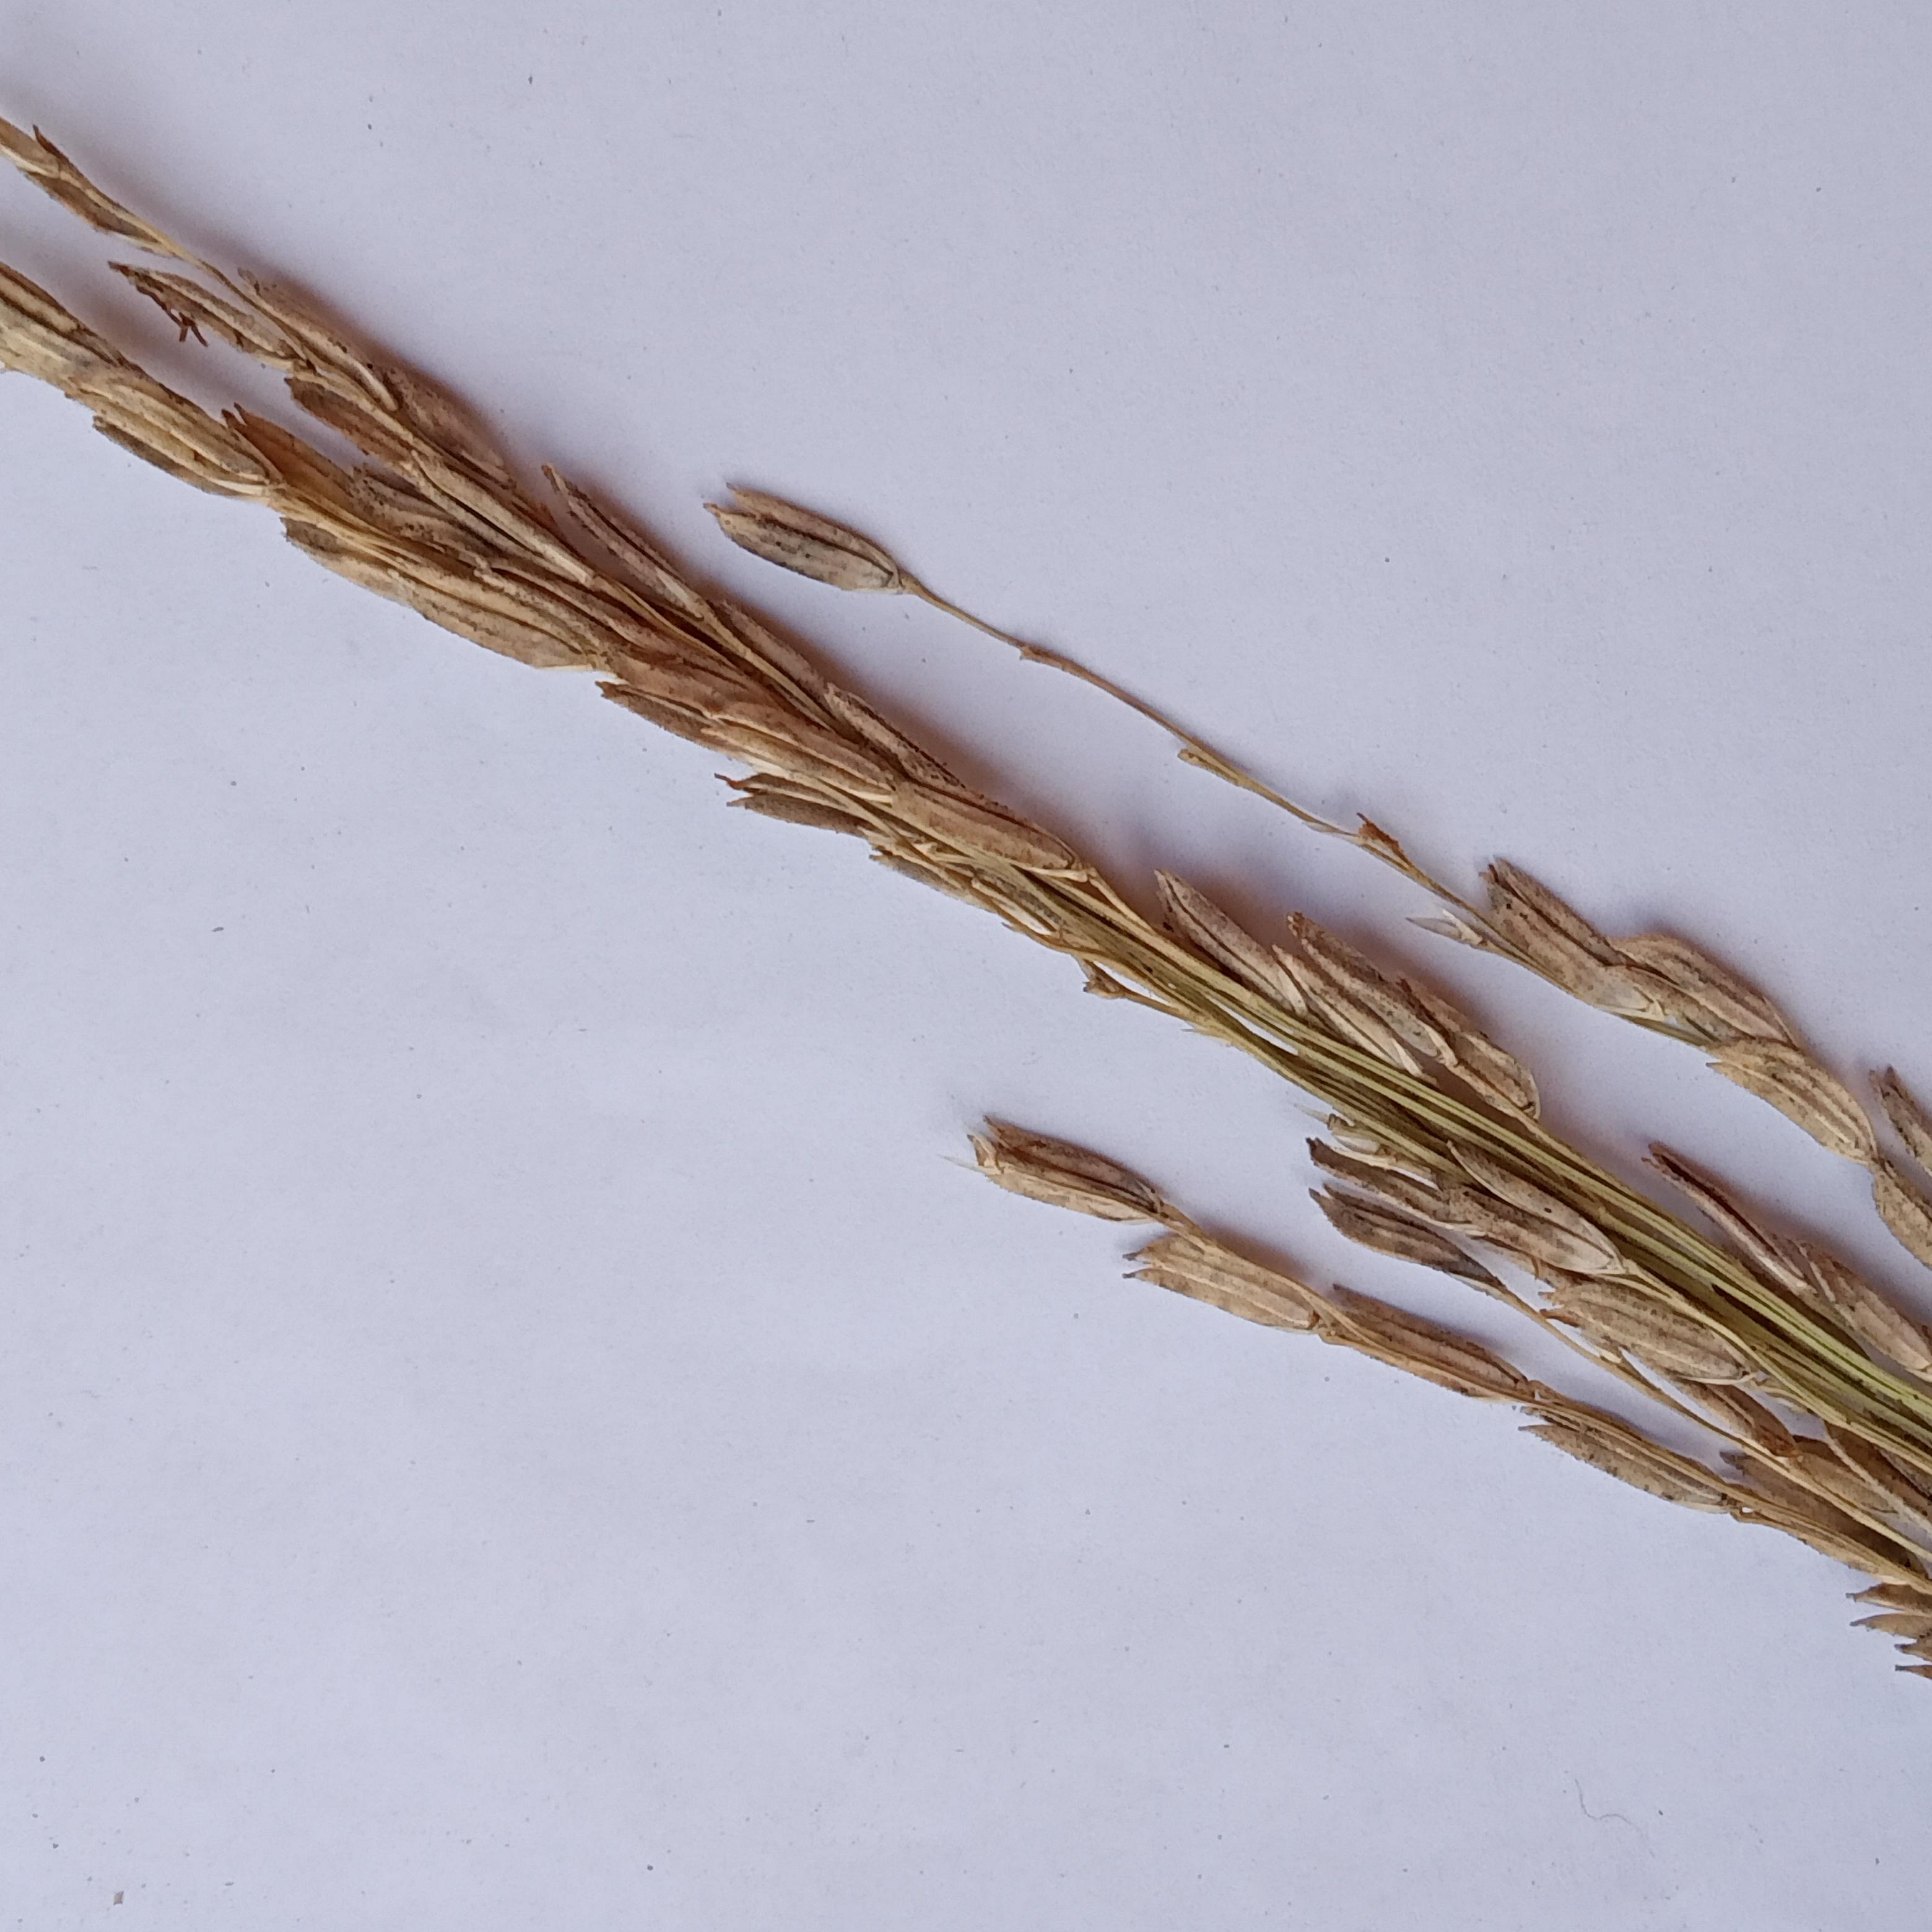
Label: Rice___Neck_Blast